Nansen Ski Jump

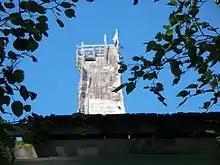
Nansen Ski Jump before the restoration, 2011

The Nansen Ski Jump is just north of the Berlin city line. It was constructed in 1936 by the city of Berlin and the National Youth Administration and was once the largest of its time. The ski jump has a steel frame and is in length. It has a tower, a vertical drop, and a descent angle of approximately 37.5 degrees. The jump is approximately a K-80 jump. However, the trestle and outrun hill do not conform to modern specifications.